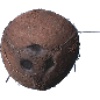
Label: Cocos 1